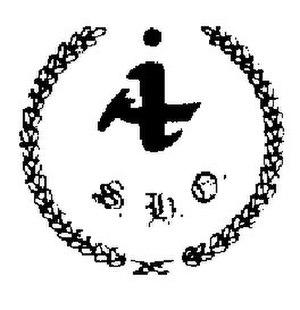
L’ordre de Saint-Jérome, est une corporation étudiante belge mixte de l’Institut Libre Marie-Haps intégrée au folklore de Bruxelles.